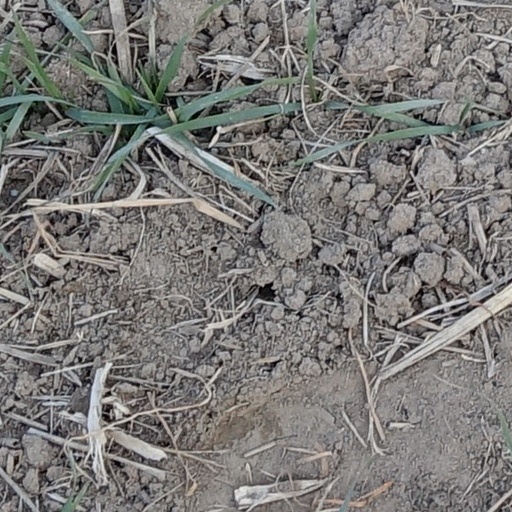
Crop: wheat